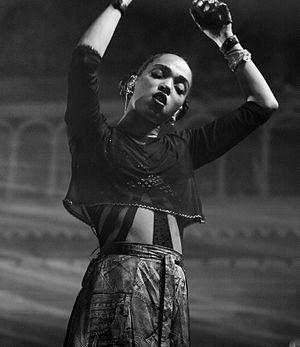
Tahliah Debrett Barnett, dite FKA Twigs, est une auteure-compositrice-interprète, productrice et danseuse anglaise d’origine britanno-jamaïco-espagnole. Le nom de scène « FKA » est un sigle anglophone qui peut être interprété comme « Formerly Known As », ce qui signifique littéralement « précédemment connu sous le nom de ». Son premier album, intitulé LP1, a été distribué en août 2014.